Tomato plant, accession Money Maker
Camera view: vertical (180 deg); turntable rotation: 300 degrees
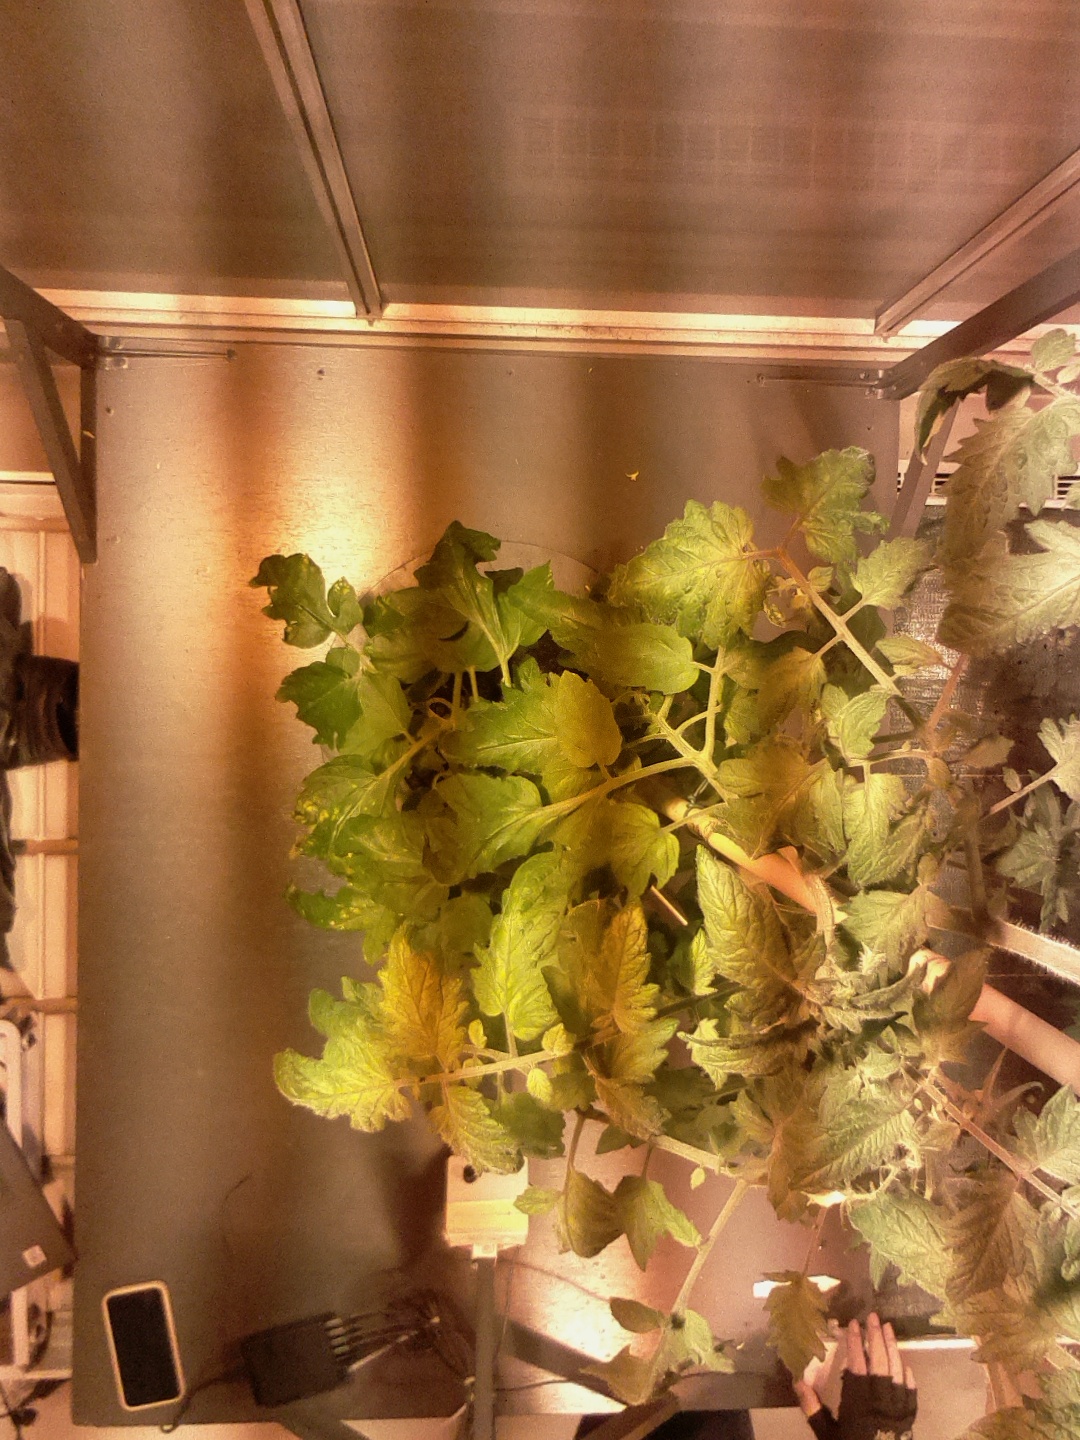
BBCH growth stage 72: 20%-30% of final fruit size